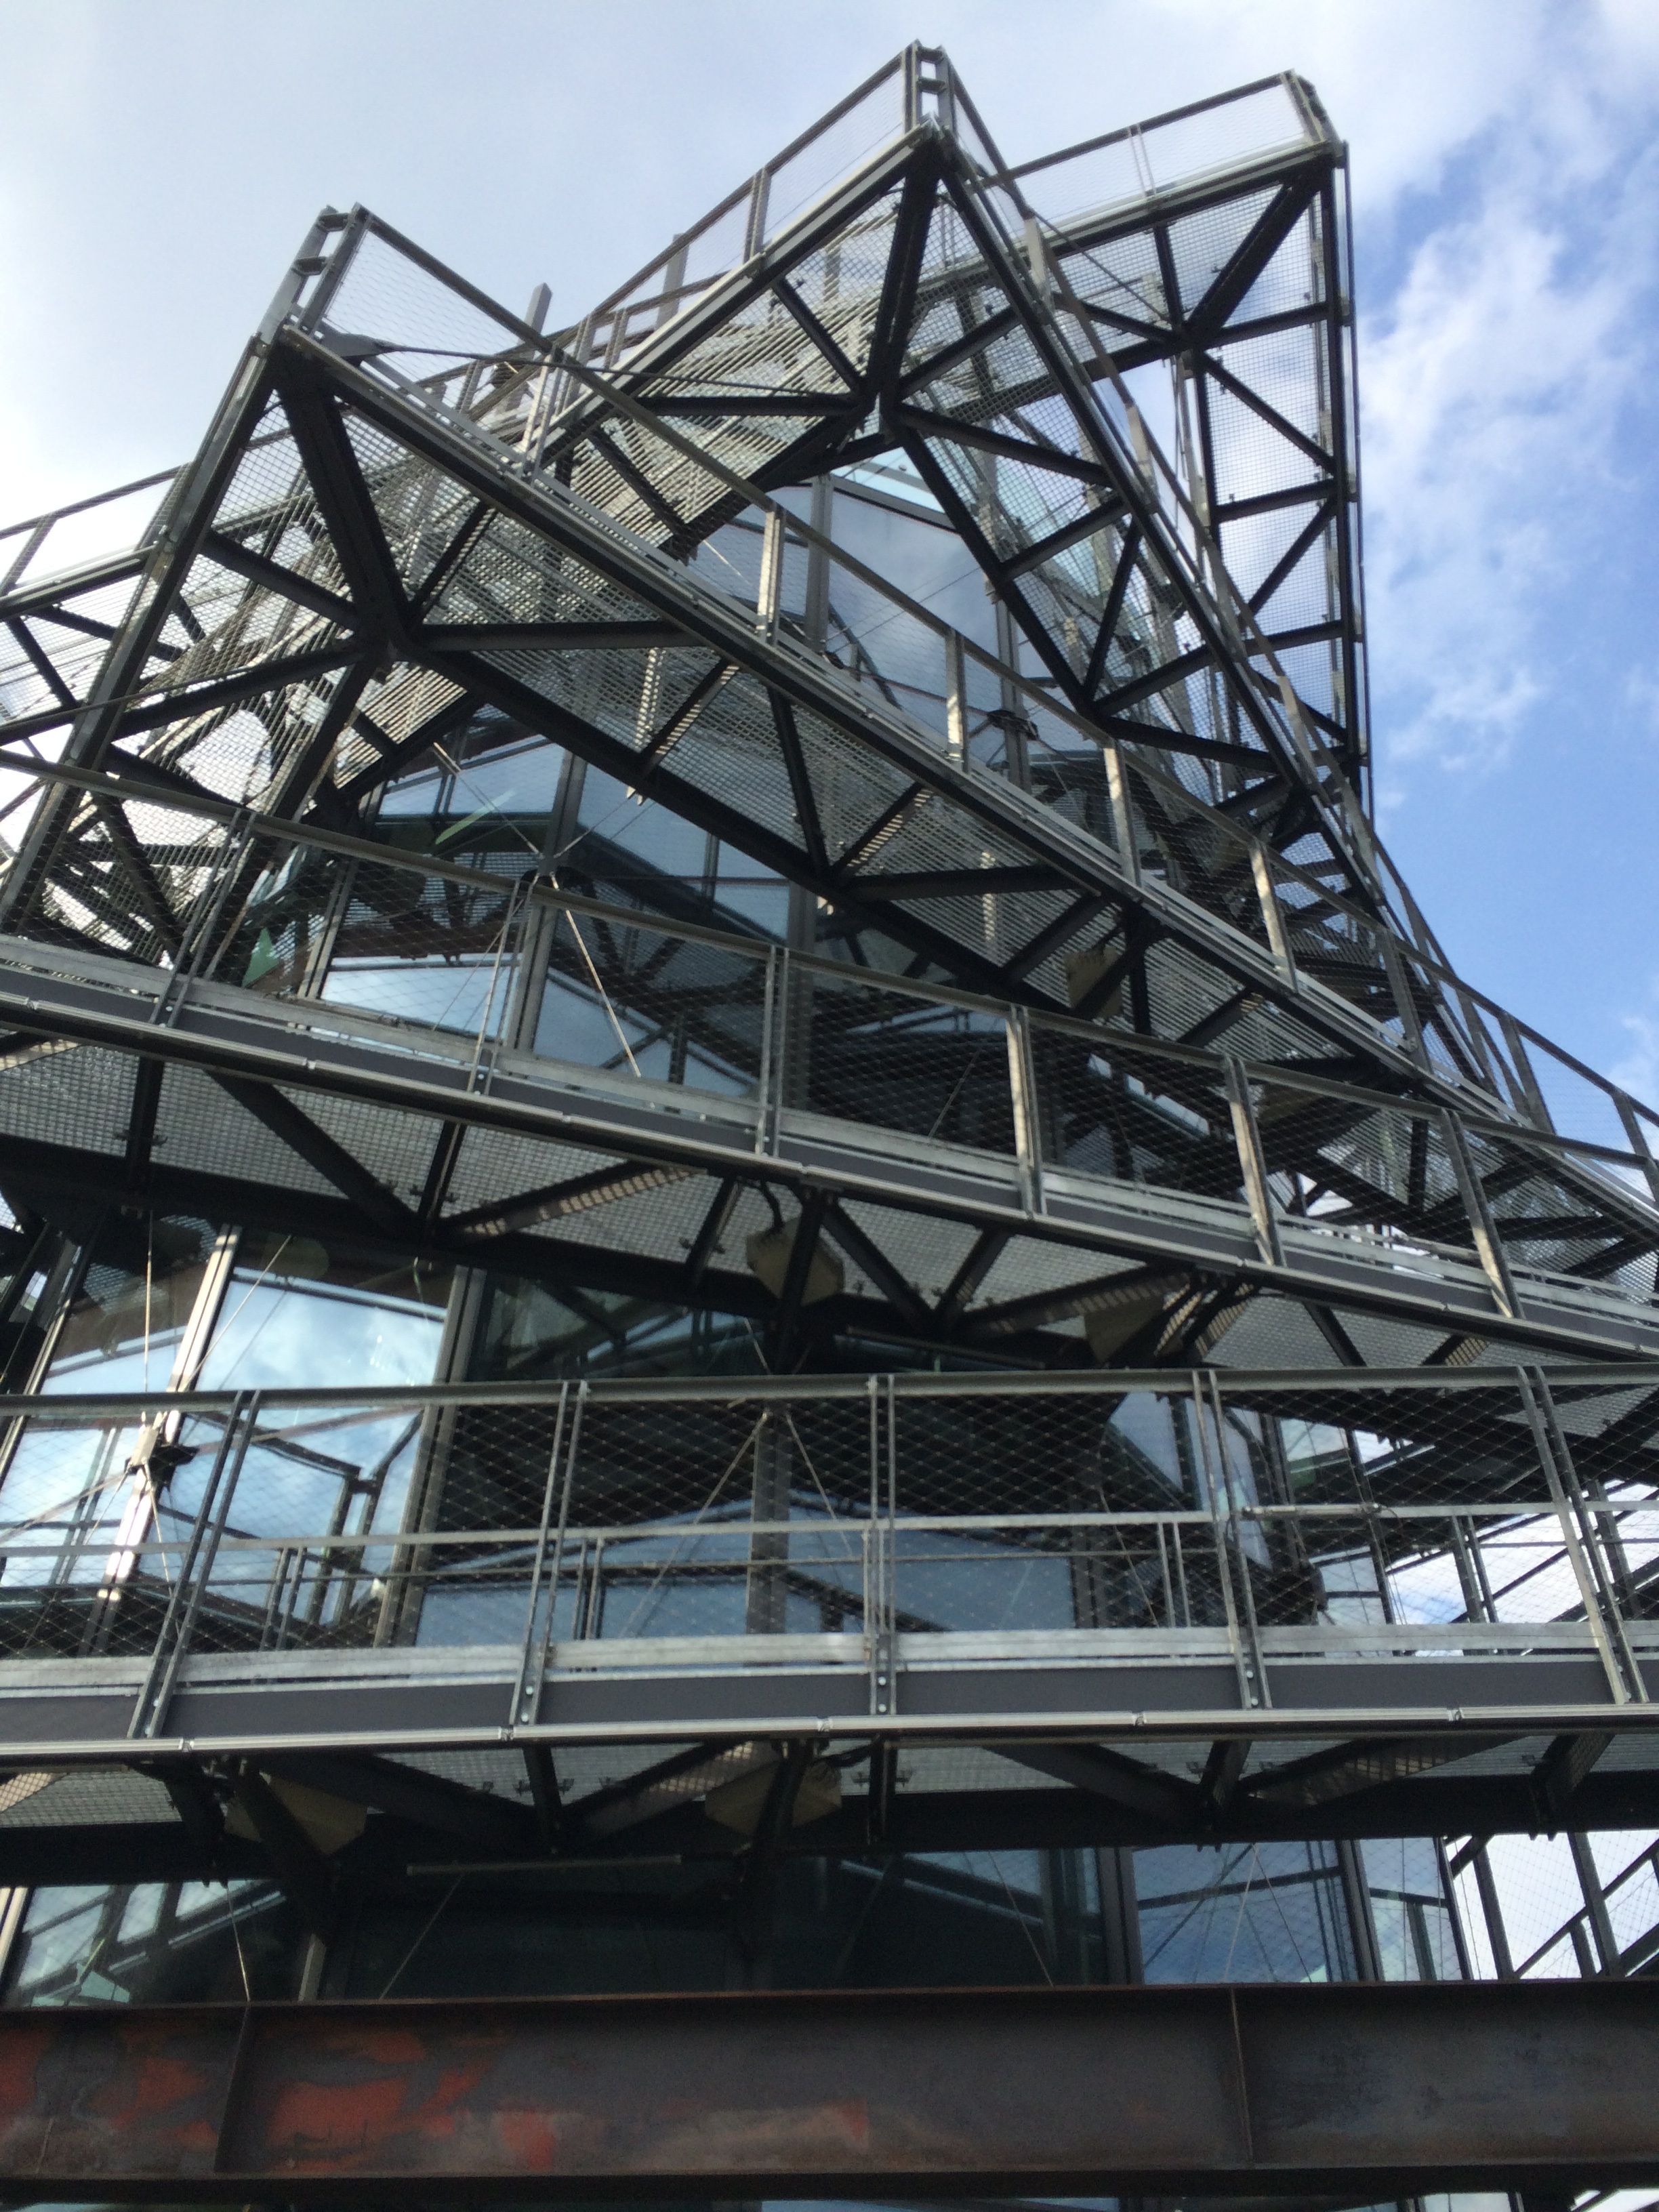
architecture, roof, monument, tower, mast, facade, scaffolding, czech republic, daylighting, ostrava, outdoor structure, bolt tower, vitkovice, the v tkovice area